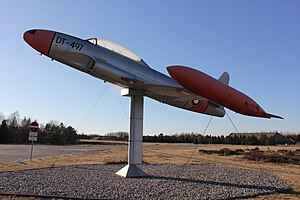
Lockheed T-33 / Udstillede fly
DT-497 står portvagt ved Flyveskolen
T33A på Flyvestation Karup
Lockheed T-33 Shooting Star, også kaldet T-Bird er et amerikansk jetdrevet trænings- eller skolefly. Det blev produceret af Lockheed og fløj første gang i 1948 med Tony LeVier som pilot. T-33 var en videreudvikling af Lockheed P-80/F-80 og fik oprindeligt navnet TP-80C/TF-80C under udviklingen, og blev så omdøbt til T-33A. I 2015 var nogle Canadisk-byggede eksemplarer stadig i brug ved det Bolivianske Luftvåben.